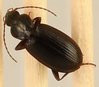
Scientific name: Calathus advena
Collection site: Niwot Ridge NEON (NIWO), plot NIWO_009